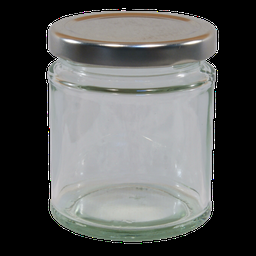
Label: glass